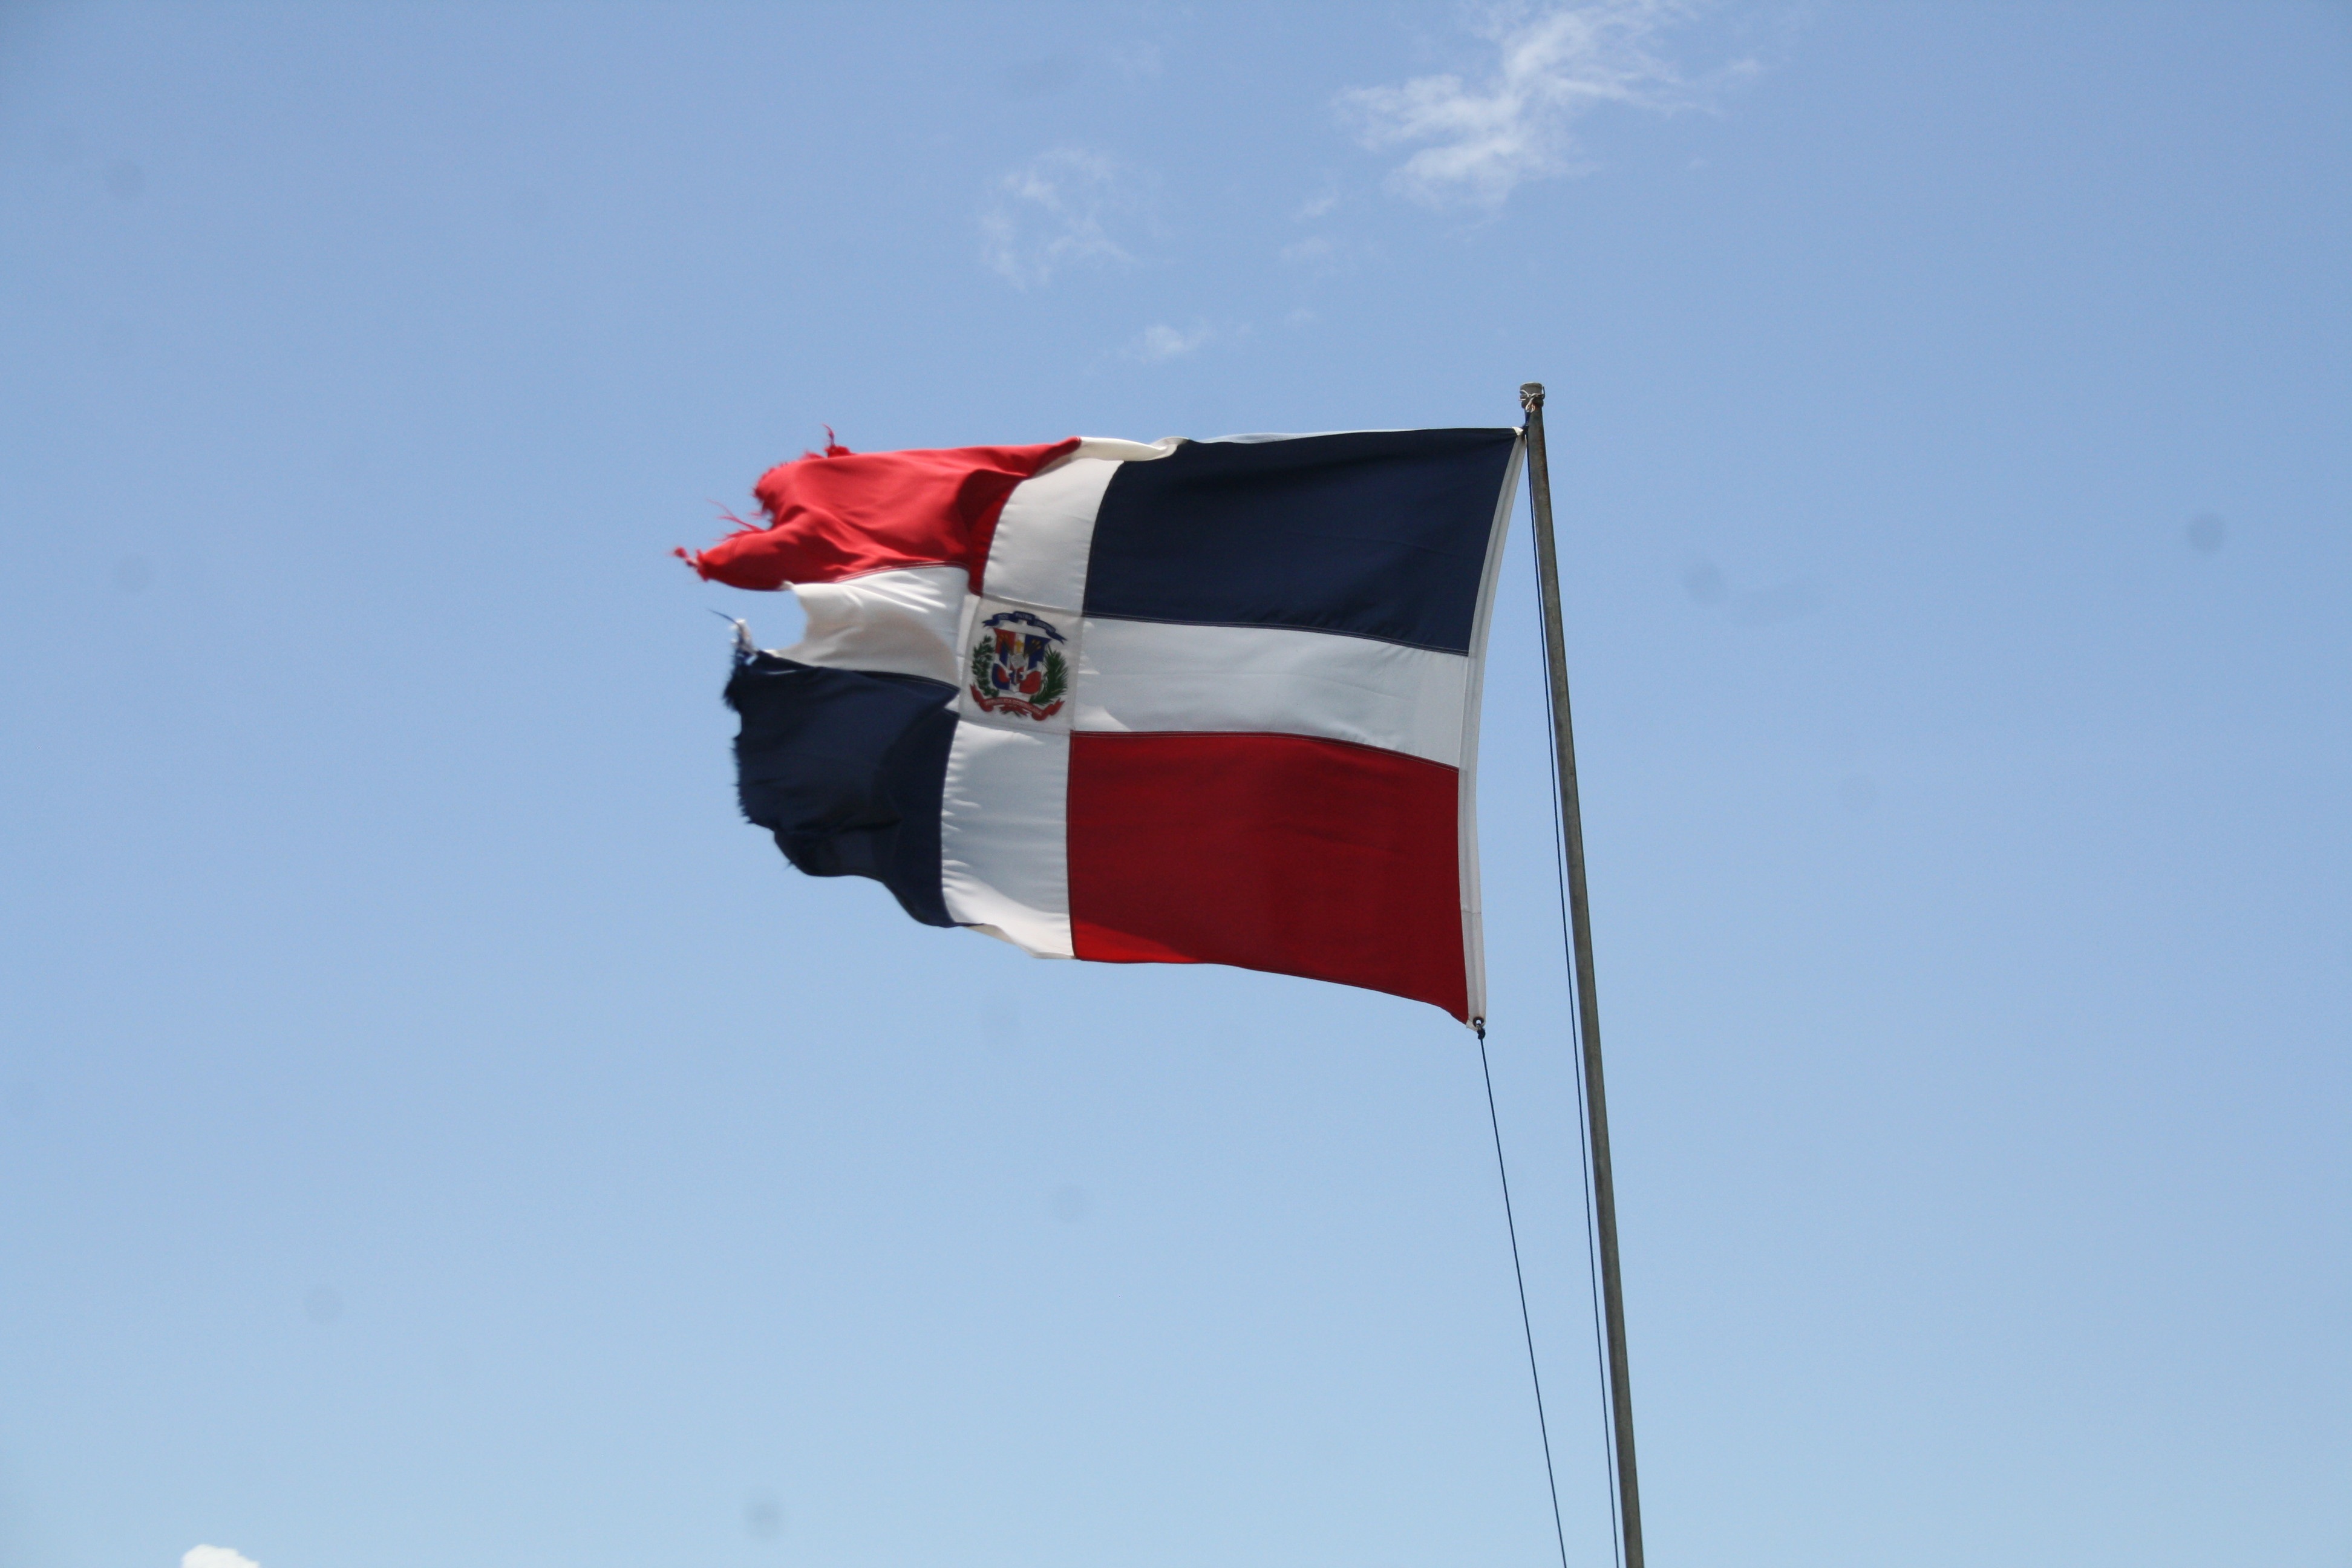
wind, red, flag, broken, blue, rip, dominican republic, flutter, flag of the united states